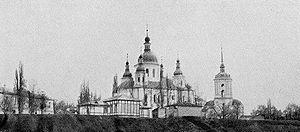
Les monastères d'Ukraine dépendent principalement des cinq églises qui coexistent en Ukraine :
La liste des édifices de l'époque pré-mongole de la Rus’ représente un ensemble de bâtiments anciens de la Rus' de Kiev, de la principauté de Novgorod, de le principauté de Smolensk de principauté de Vladimir-Souzdal construits avant les invasions mongoles et conservés jusqu'à la fin du XIXᵉ siècle.
Le monastère Saint-Cyrille-de-Dorogojitch est un monastère ukrainien fondé à Kiev, en Ukraine, en 1140 sous le règne de Vsevolod II Olegovitch, prince de Tchernigov et dédié à Cyrille d'Alexandrie et à saint Athanase d'Alexandrie. Le monastère est construit sur la colline Dorogojitchi, à la suite de la prise de Kiev par Vsevolod II; il tient son nom du saint patron du prince, Cyrille d'Alexandrie. Il n'est pas certain que Vsevolod y fut inhumé, mais est le cas de sa veuve, qui fit construire l'église Saint-Cyrille, et de son fils, un des héros du Dit de la campagne d'Igor, Sviatoslav III de Kiev, en 1194.